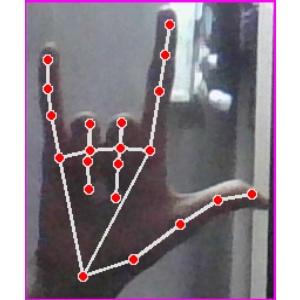
अक्षर: व